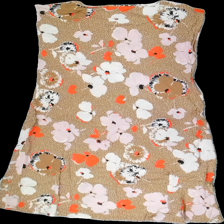
View: back
Type: Dress
Category: Ladies
Brand: Masai
Colors: White, Brown, Pink, Multicolor
Material: 100% viscose
Pattern: Floral print
Cut: Regular
Size: M
Season: Summer
Price range: 50-100
Recommended usage: Reuse